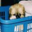
Label: dog